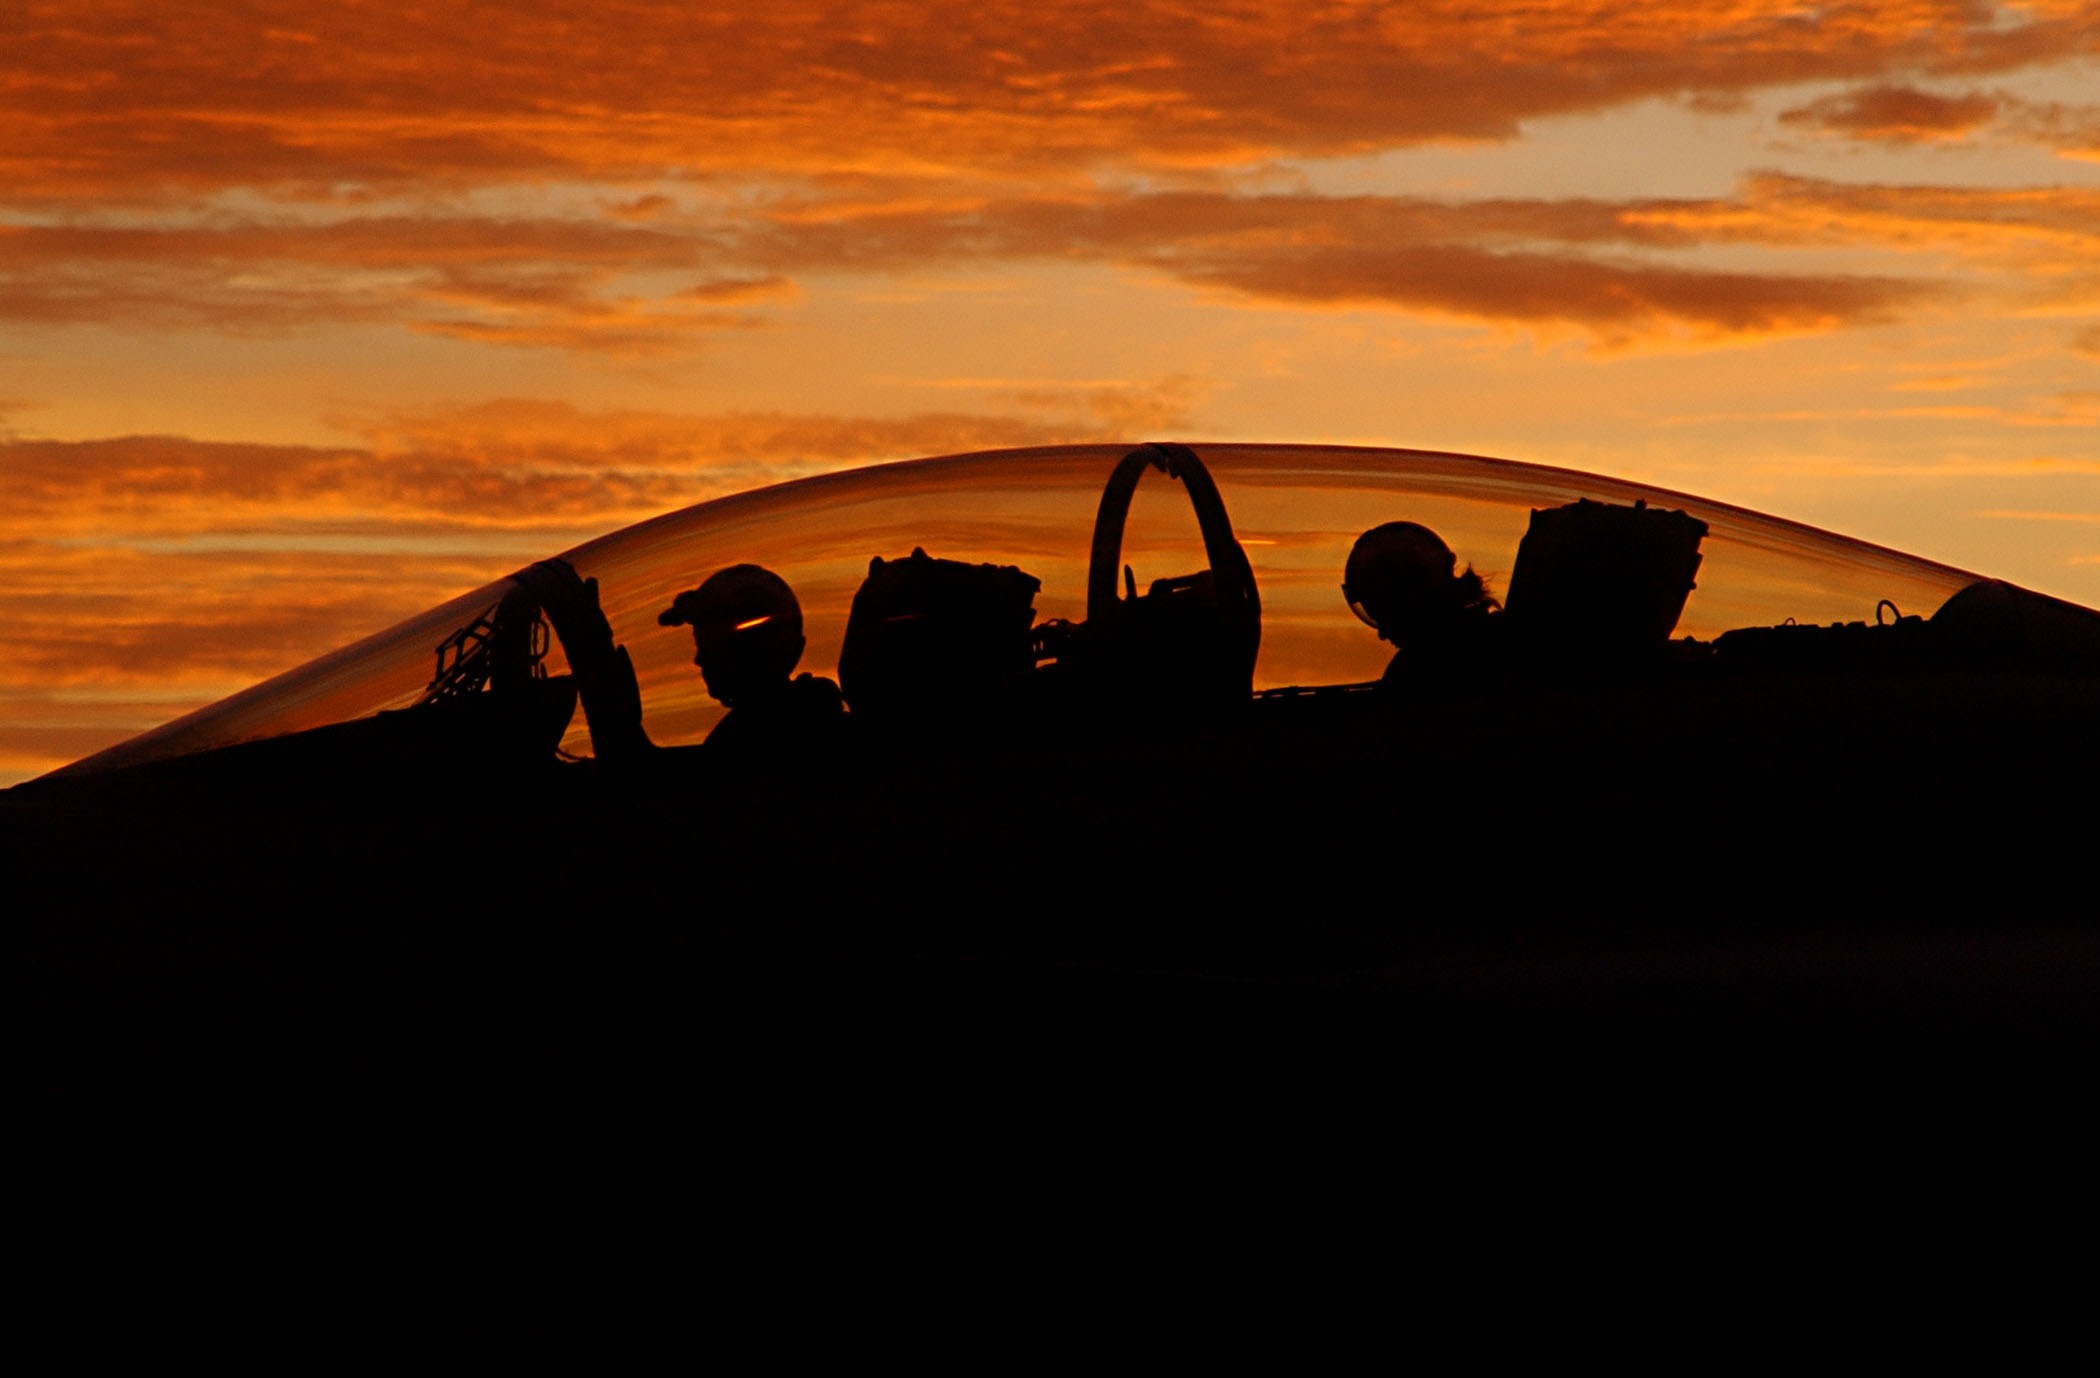
horizon, silhouette, mountain, cloud, sky, sun, sunrise, sunset, sunlight, morning, hill, dawn, aircraft, jet, dusk, evening, reflection, california, cockpit, navy, silhouettes, fighter, pilots, f 18, super hornet, atmosphere of earth, clouds silhouette